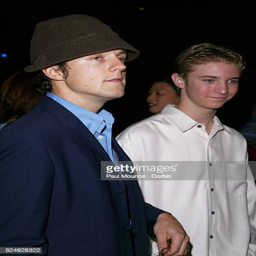
artist and actor arrive at the world premiere